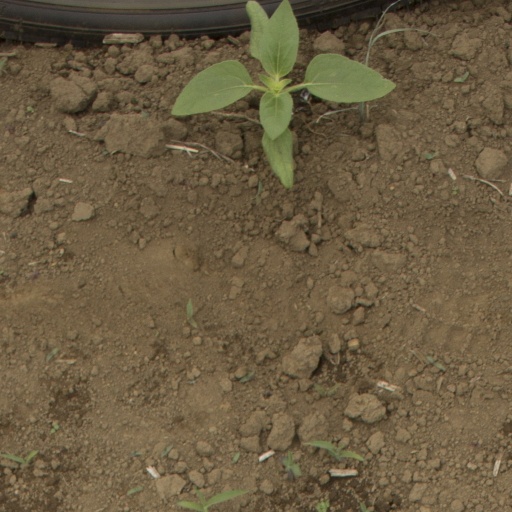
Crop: Jerusalem artichoke